Przemysław Szymiński

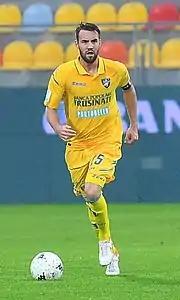
Szymiński in 2022 with Frosinone

Przemysław Marek Szymiński (born 24 June 1994) is a Polish professional footballer who plays as a centre-back for I liga club Ruch Chorzów.